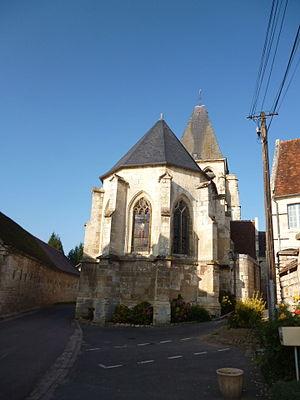
Église Saint-Éloi de Léglantiers (Oise), monument historique This building is indexed in the Base Mérimée, a database of architectural heritage maintained by the French Ministry of Culture,
Léglantiers est une commune française située dans le département de l'Oise en région Hauts-de-France.
Cet article recense les monuments historiques de l'ouest de l'Oise, en France.